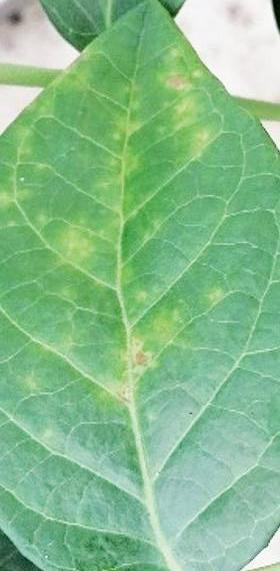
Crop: blueberry
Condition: rust